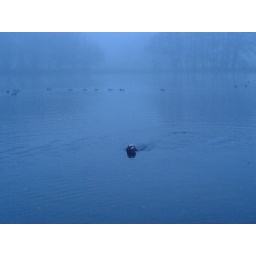
dog in locko park lake